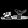
Label: Sandal